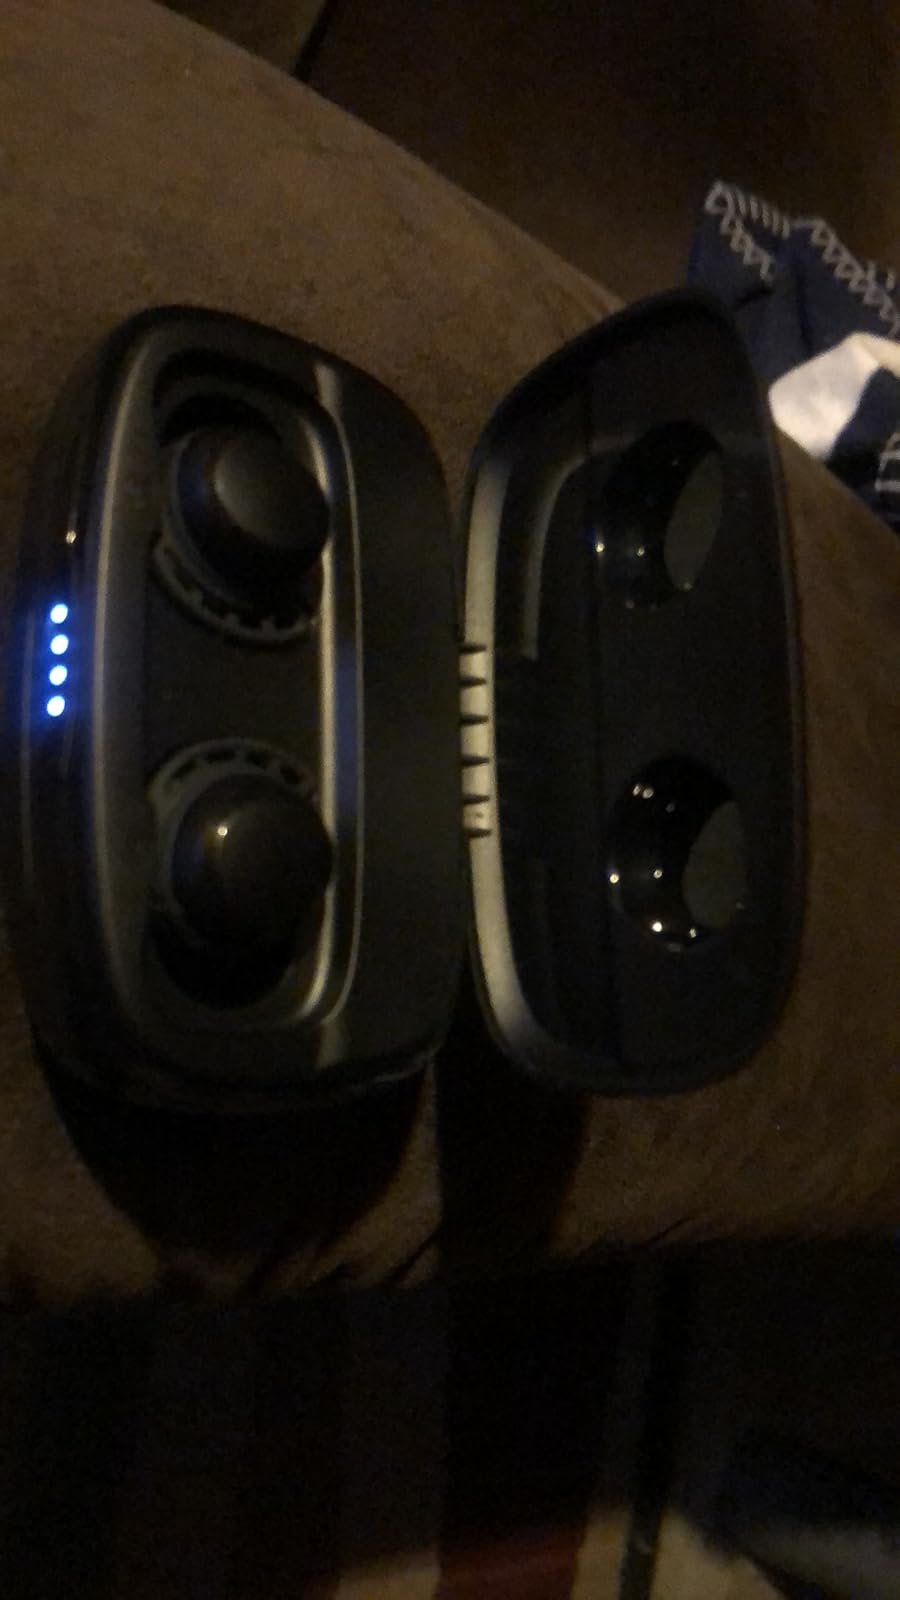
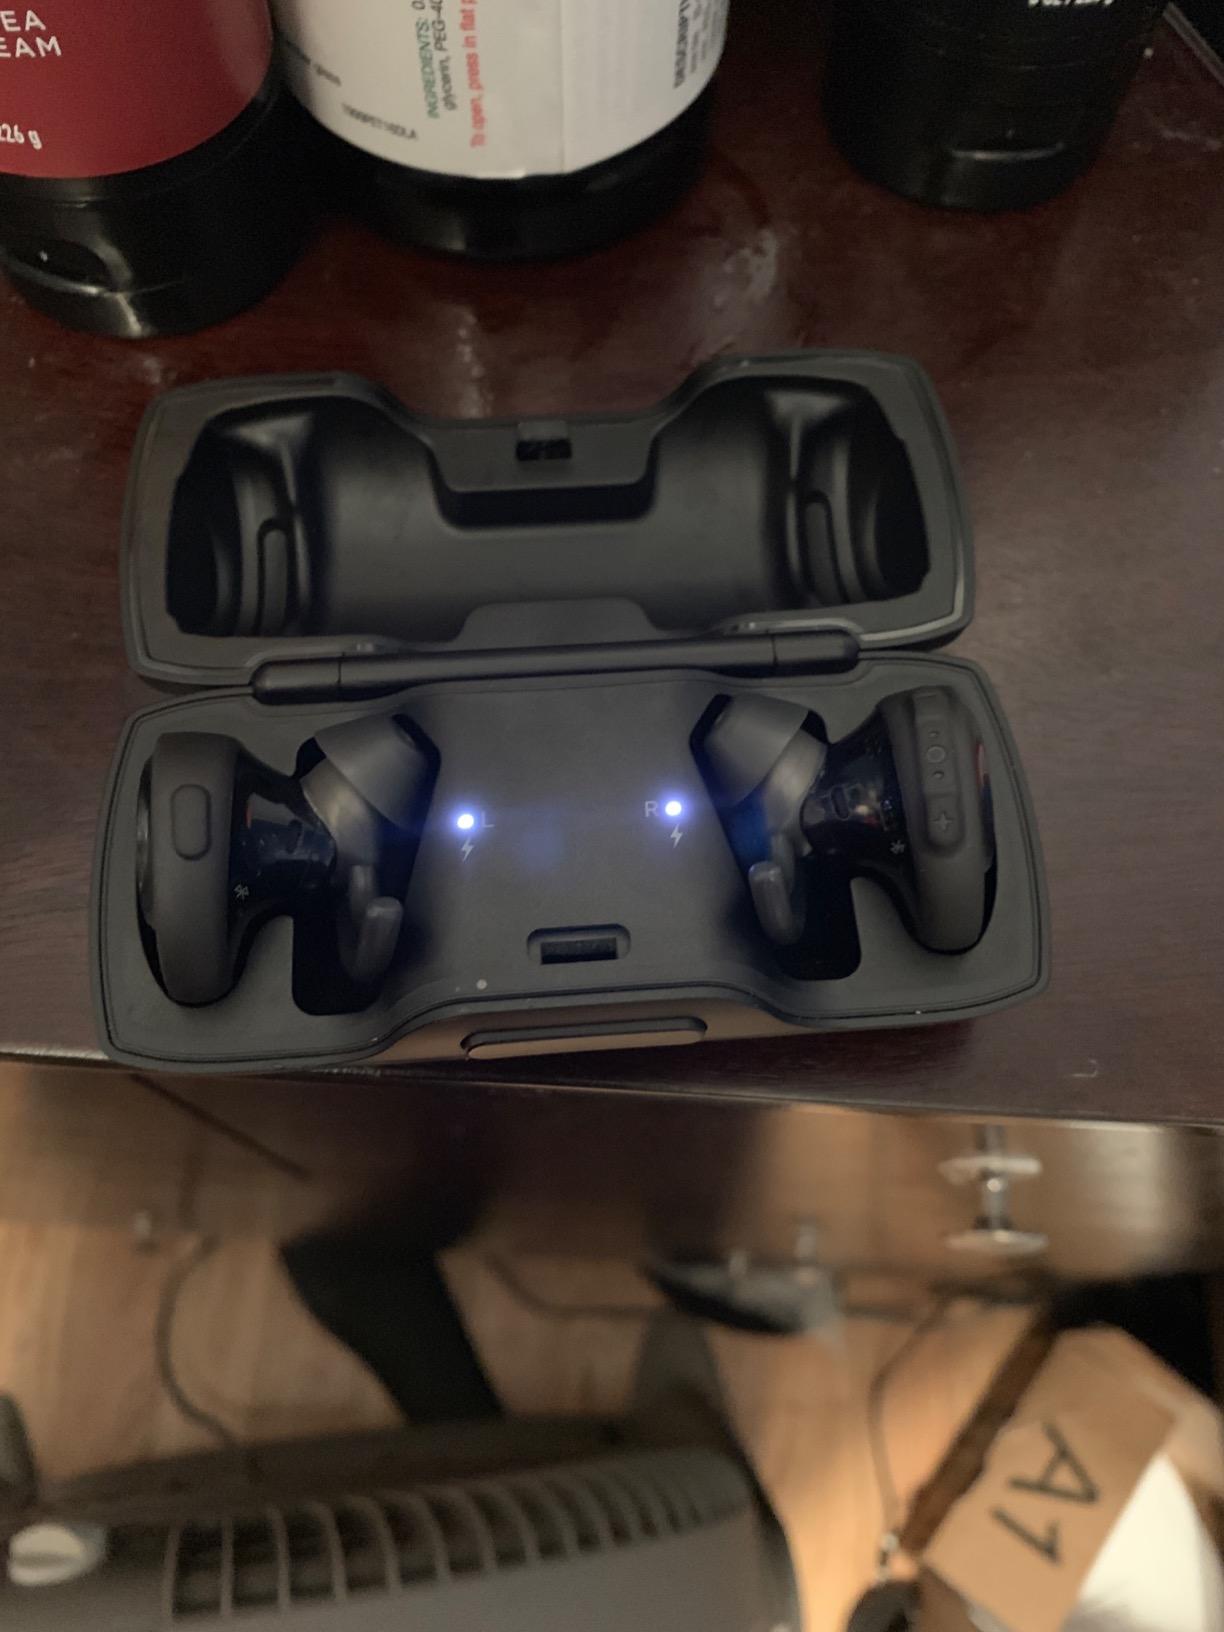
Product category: earbuds
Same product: no